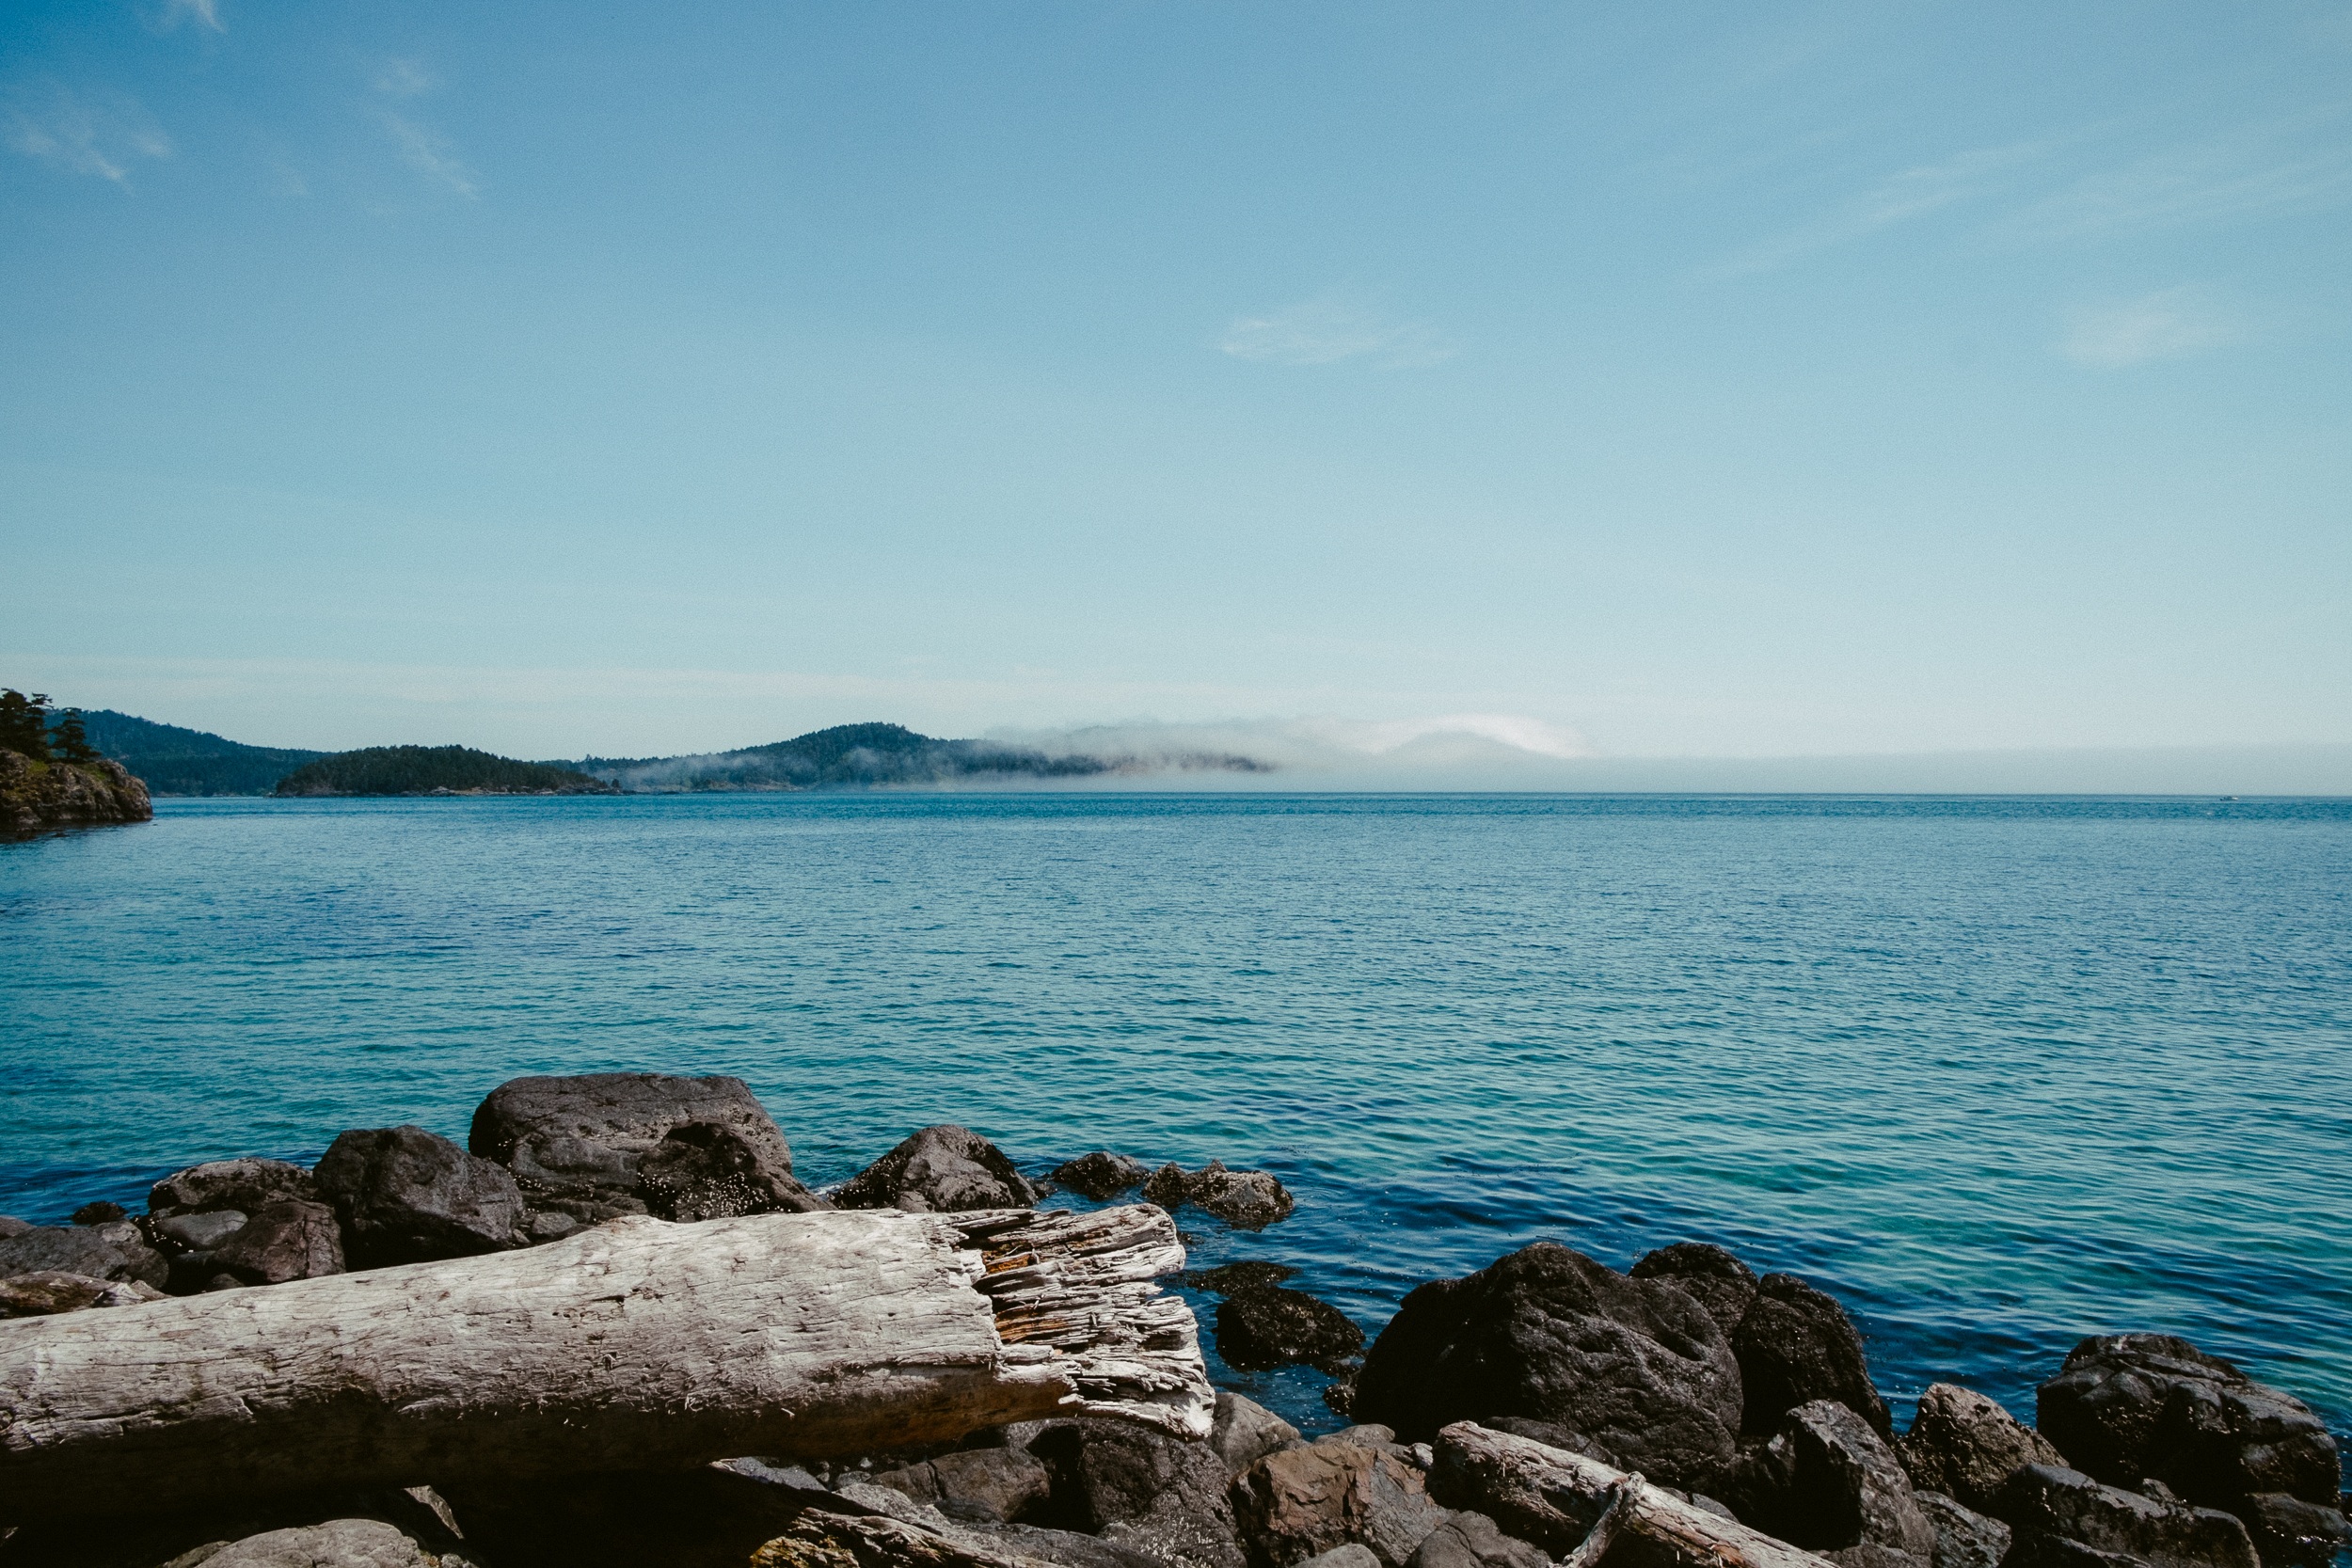
beach, landscape, sea, coast, water, rock, ocean, horizon, branch, cloud, sky, shore, wave, lake, tide, vacation, cliff, clear, cove, bay, island, blue, terrain, body of water, current, rocks, stones, islands, breakwater, cape, islet